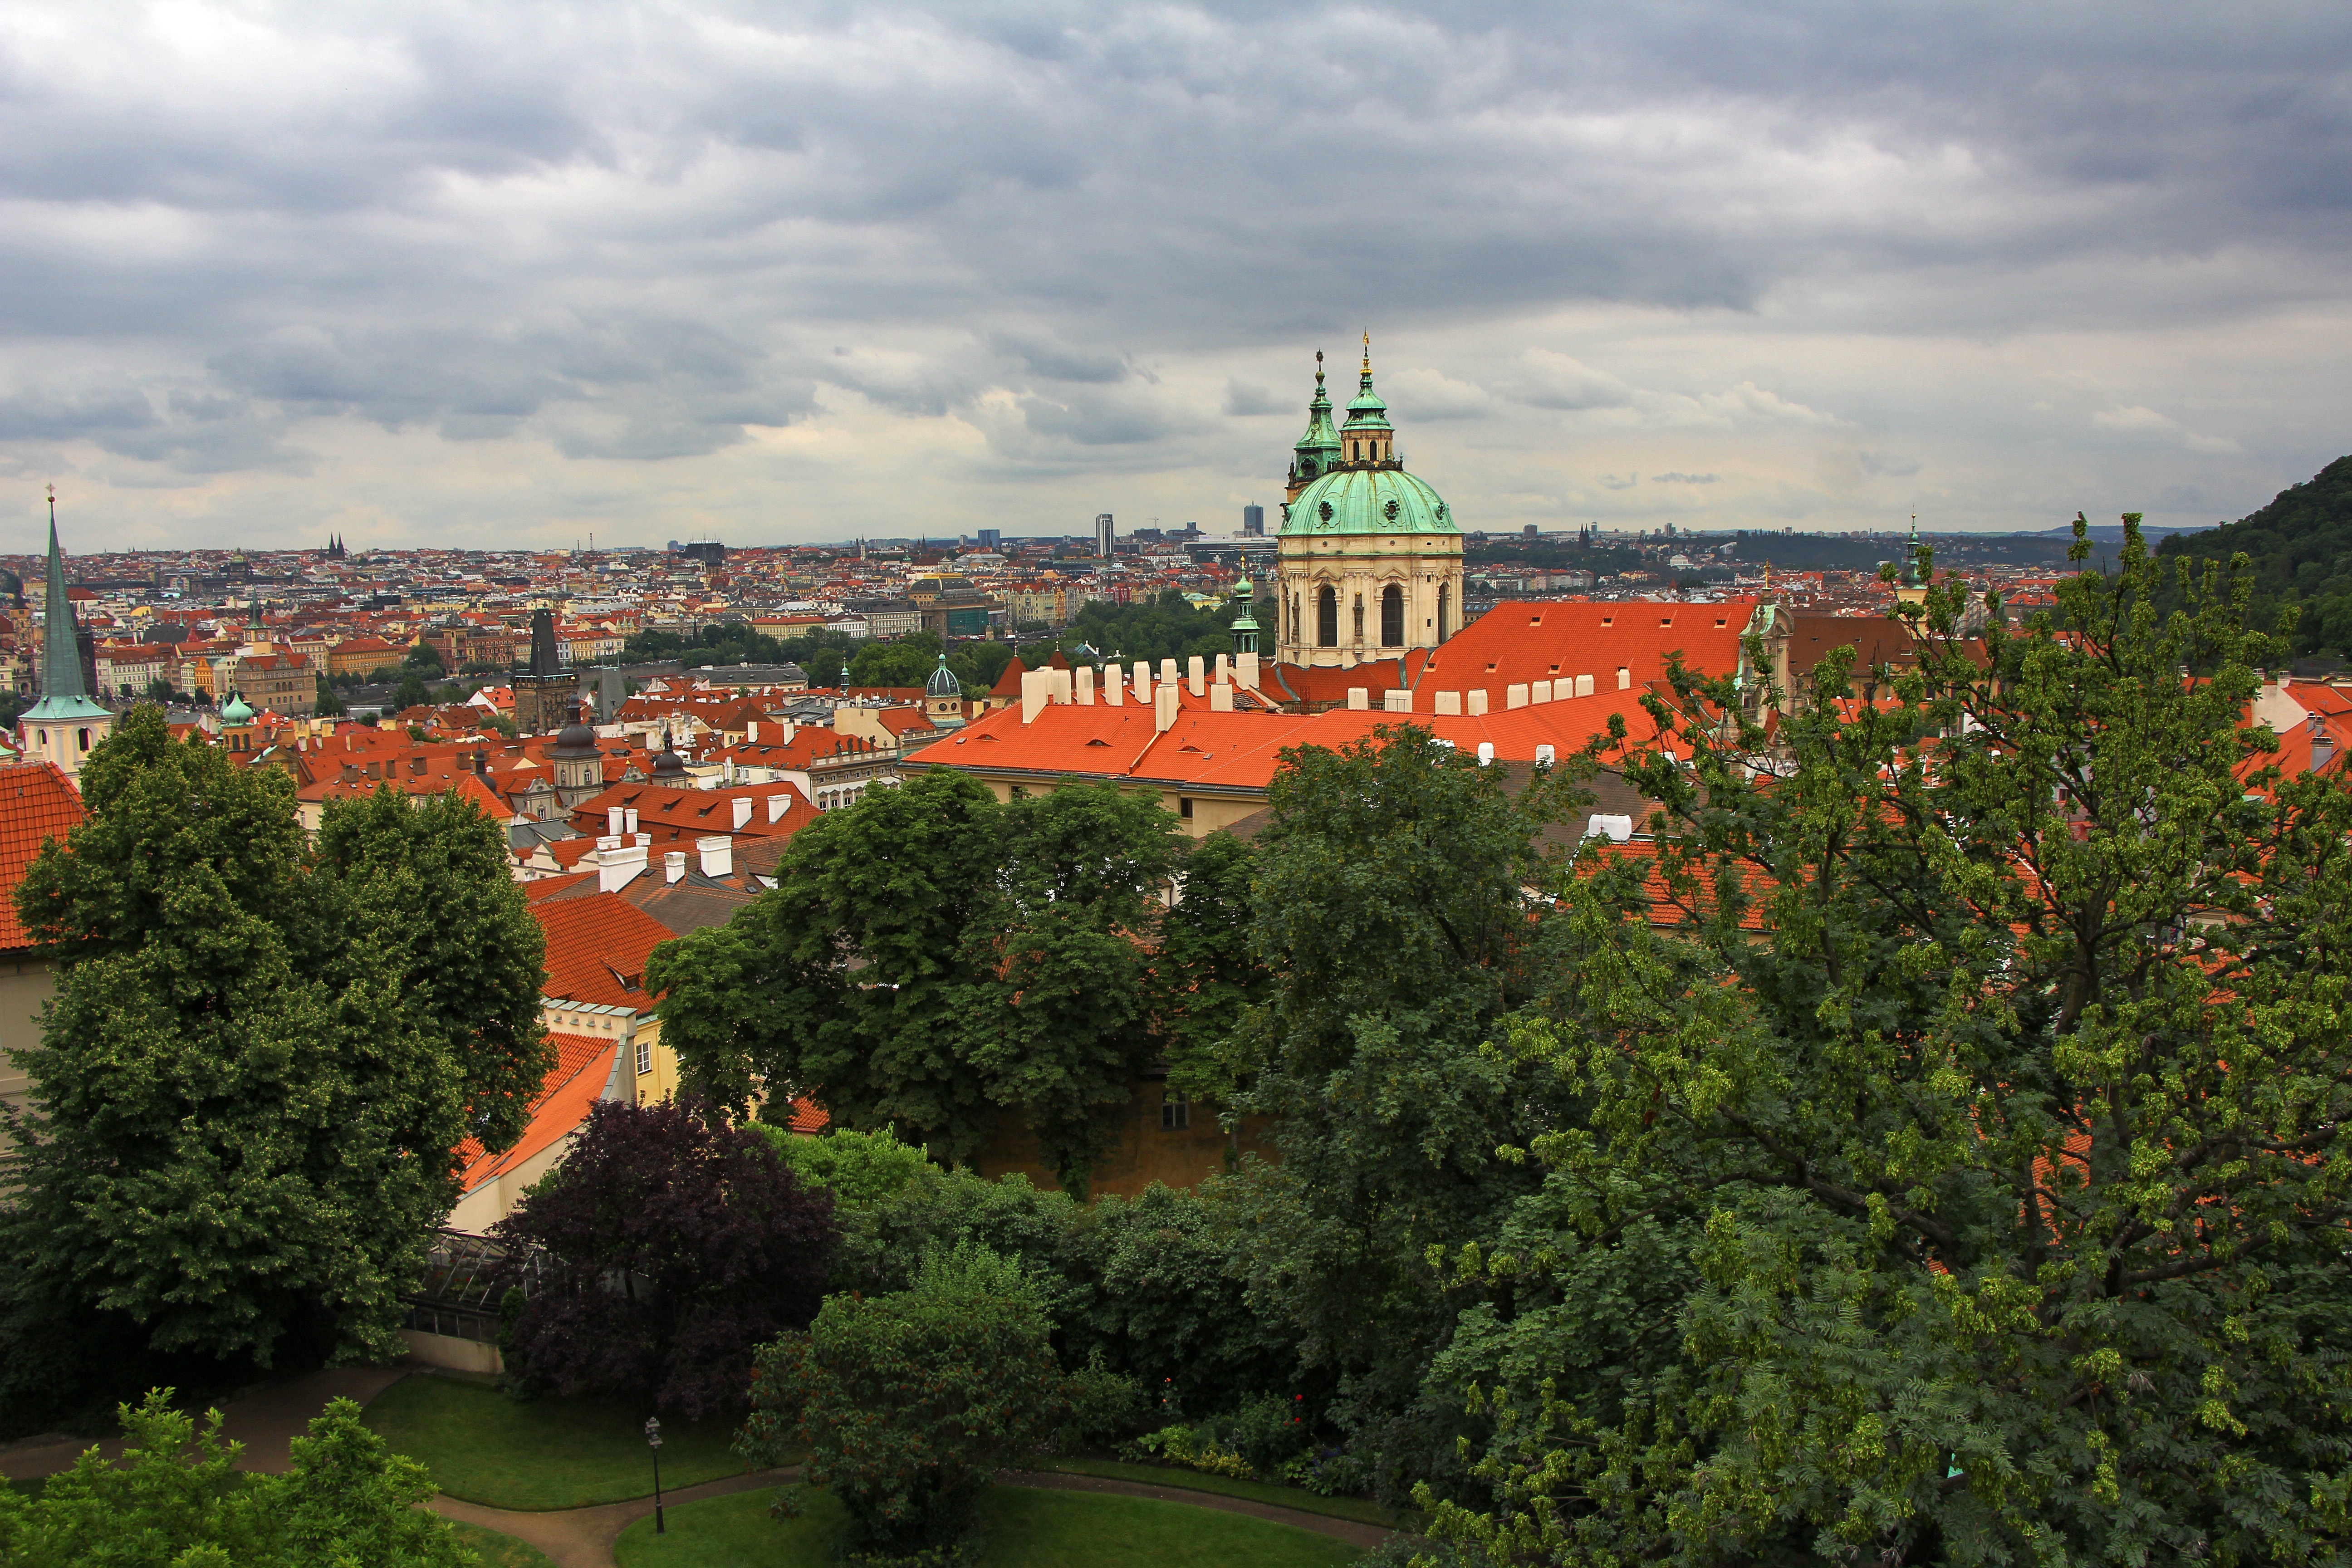
landscape, tree, skyline, flower, town, roof, chateau, city, urban, cityscape, panoramic, europe, tower, park, castle, landmark, prague, tourism, history, czech, human settlement